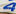
Number: 4